Christian Church of Gilroy

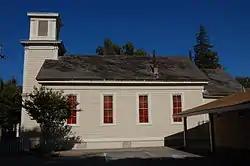

Christian Church of Gilroy is a historic church located at 160 5th Street in Gilroy, California. The church was built in 1857 for Gilroy's congregation of the Christian Church, also known as the Disciples of Christ. The congregation was one of the first of any denomination in Gilroy, and it was the first to build its own church. The Greek Revival church is a rectangular, -story building with a bell tower over the northern entrance. The tower features louvered openings, corner pilasters, and a projecting cornice at the top. The church held the 1859 State Meeting of the Disciples of Christ, which attracted roughly 1,000 attendees. In 1885, the church moved several blocks to its present location.